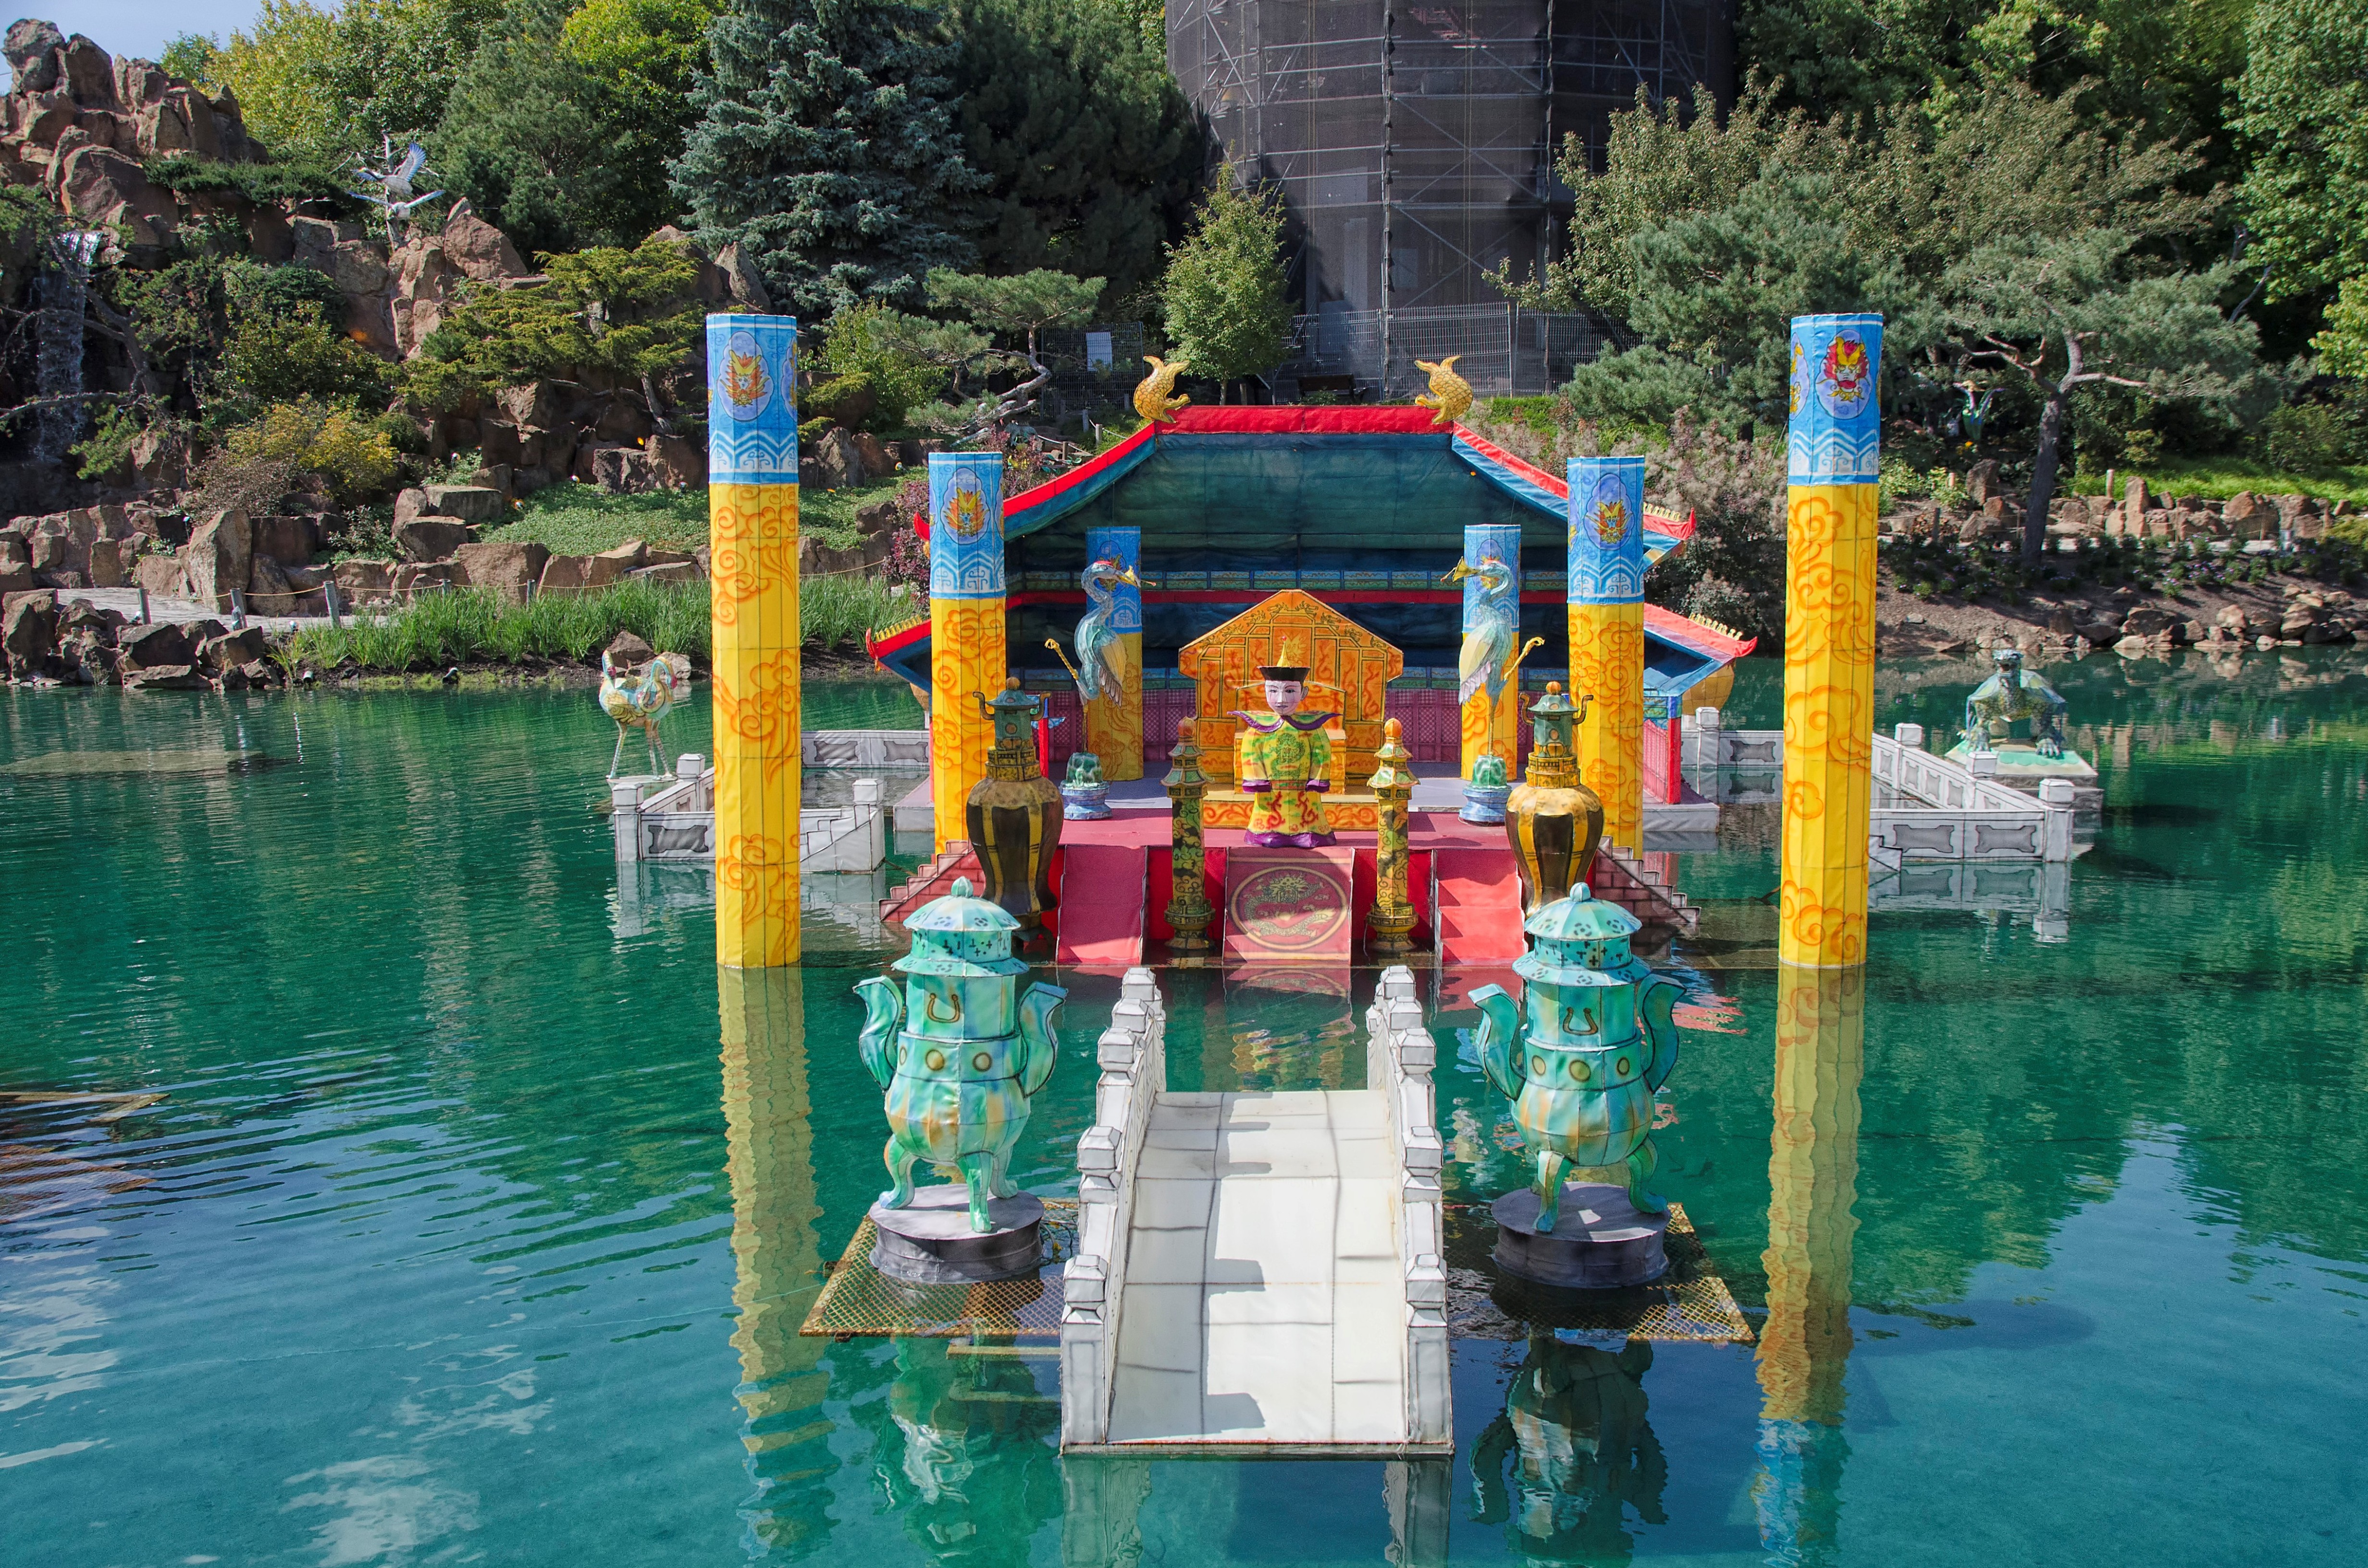
city, recreation, amusement park, swimming pool, park, leisure, de, of, resort, canada, quebec, montreal, water park, ville